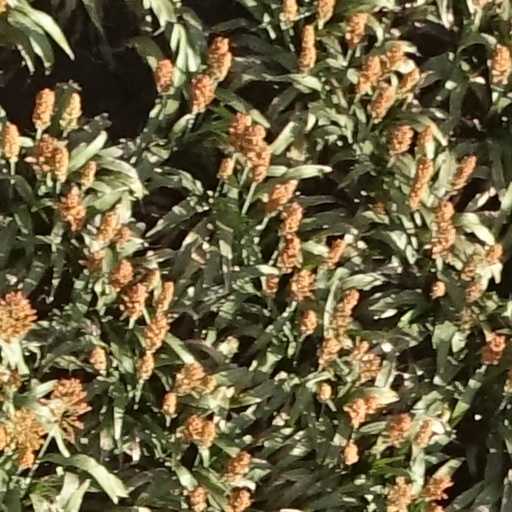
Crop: sorghum